Booker T. Washington High School (Georgia)

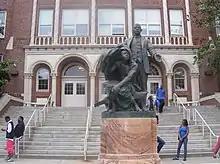

Designed by Atlanta-born architect Eugene C. Wachendorff, the building incorporates medieval and Byzantine elements, including the dramatic main entrance with five arches in two tiers. Six additions have been made to the original four-story building, which is situated on of land. The building is listed on the National Register of Historic Places.